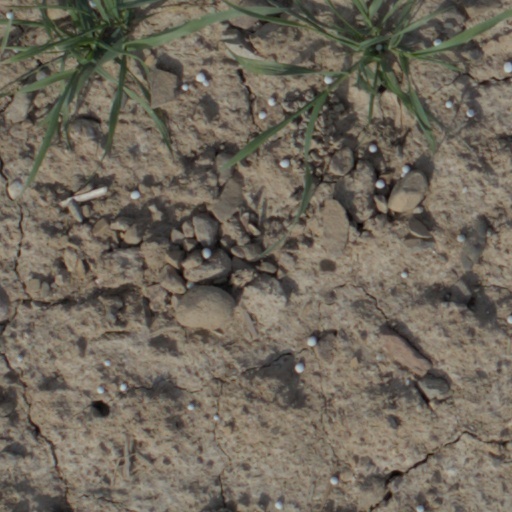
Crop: wheat